The Girl with the Pistol

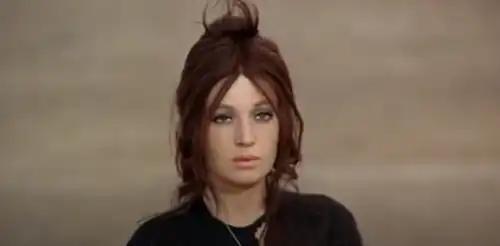
Monica Vitti as Assunta in the film

The early 'Sicilian' scenes were actually shot in Polignano a Mare in Apulia, not in Sicily. Filming locations in Edinburgh included Waverley station, Princes Street, Lawnmarket and Castle Terrace, while in Sheffield several scenes were shot in Granville Street and near the site of the former Neepsend railway station, as well as at the now redeveloped bus station in nearby Rotherham. Other landmarks shown in the film include the Clifton Suspension Bridge in Bristol; Royal Crescent in Bath; Holy Trinity Church in Bradford-on-Avon, Wiltshire; the Elephant and Castle, Royal Albert Hall, Chelsea Embankment and Lincoln's Inn Fields in London; and the Royal Pavilion and Grand Hotel in Brighton. The final scene, which features Assunta escaping from Vincenzo's clutches and onto a car ferry, was filmed separately in Newhaven and Ancona.